Tourism in Italy

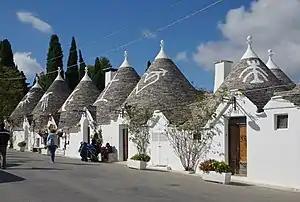
Trulli in Alberobello, Apulia

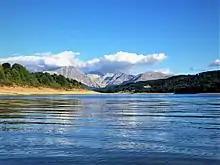
Campotosto Lake in National Park of Gran Sasso and Monti della Laga

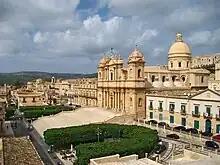
Noto Cathedral, Sicily

Sport in Italy has a long tradition. In several sports, both individual and team, Italy has good representation and many successes. Football is the most popular sport in Italy. Italy has won four FIFA World Cups championship (1934, 1938, 1982 and 2006), and is (along with Germany) currently the second most successful football team in World Cup history, after Brazil. Basketball, volleyball, and cycling are the next most popular/played sports, with Italy having a rich tradition in all three. Italy also has strong traditions in swimming, water polo, rugby union, tennis, athletics, fencing, and Formula One.